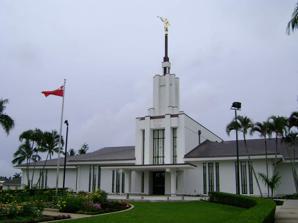
Building: Nuku'alofa Tonga Temple
Country: Unknown
Year built: 1983
An LDS Temple in Nuku'alofa, Tonga Nuku'alofa Tonga Temple The Nuku'alofa Tonga Temple Number 23 Dedication 9 August 1983, by Gordon B. Hinckley Site 1.2 acres (0.49 ha) Floor area 21,184 sq ft (1,968.1 m 2 ) Official website • News & images Church chronology ← Apia Samoa Temple Nuku'alofa Tonga Temple → Santiago Chile Temple Additional information Announced 2 April 1980, by Spencer W. Kimball Groundbreaking 18 February 1981, by Spencer W. Kimball Open house 19–30 July 1983 Rededicated 4 November 2007, by Russell M. Nelson Designed by Emil B. Fetzer Location Nukuʻalofa , Tonga Geographic coordinates 21°9′45.21960″S 175°16′20.35200″W / 21.1625610000°S 175.2723200000°W / -21.1625610000; -175.2723200000 Exterior finish "R-wall" exterior finish and insulation system on concrete block; roof covered by split cedar shake shingles. Baptistries 1 Ordinance rooms 2 (Movie, stationary) Sealing rooms 3 Clothing rental Yes Notes The Tongan temple was rededicated 4 November 2007 following remodeling that began in June 2006. ( edit ) The Nuku'alofa Tonga Temple (formerly the Tongan Temple ) is the 25th constructed and 23rd operating temple of the Church of Jesus Christ of Latter-day Saints (LDS Church). It is located in the middle of Tonga 's main island Tongatapu near Matangiake. The area where the temple is located is commonly known as Liahona , after the name of the church-owned high school there. The temple is several miles south of its namesake city, the capital Nukuʻalofa . The temple is the only one in Tonga, and has a floor plan similar to other southern Pacific temples, including the Apia Samoa (rebuilt in 2005) and the Papeete Tahiti temples.  It was built with a modern single-spire design, similar to the Bern Switzerland Temple and the London England Temple . Most of the construction work on the temple was done by labor missionaries from New Zealand and other South Pacific Islands. History The Nuku'alofa Tonga Temple was announced on 2 April 1980, and dedicated on 9 August 1983 by Gordon B. Hinckley . The temple was built on a 5-acre (20,000 m 2 ) plot, has 2 ordinance rooms and 3 sealing rooms, and has a total floor area of 14,572 square feet (1,353.8 m 2 ). The temple was closed for renovation in July 2006. After completion, an open house was held September 29 to October 20, 2007, and the temple was rededicated on November 4, 2007 by Russell M. Nelson . After he was released as president of Brigham Young University-Hawaii in 2007, Eric B. Shumway became the temple president . In 2020, the Nuku'alofa Tonga Temple was closed in response to the coronavirus pandemic . See also LDS Church portal Yigo Tarawa Port Moresby Port Vila Suva Nuku'alofa Neiafu Papeete Hawaii Samoan Islands Australia class=notpageimage| Temples in the Pacific Islands ( edit ) = Operating = Under construction = Announced = Temporarily Closed Eric B. Shumway , a former temple president Comparison of temples of The Church of Jesus Christ of Latter-day Saints List of temples of The Church of Jesus Christ of Latter-day Saints List of temples of The Church of Jesus Christ of Latter-day Saints by geographic region Temple architecture (Latter-day Saints) The Church of Jesus Christ of Latter-day Saints in Tonga References